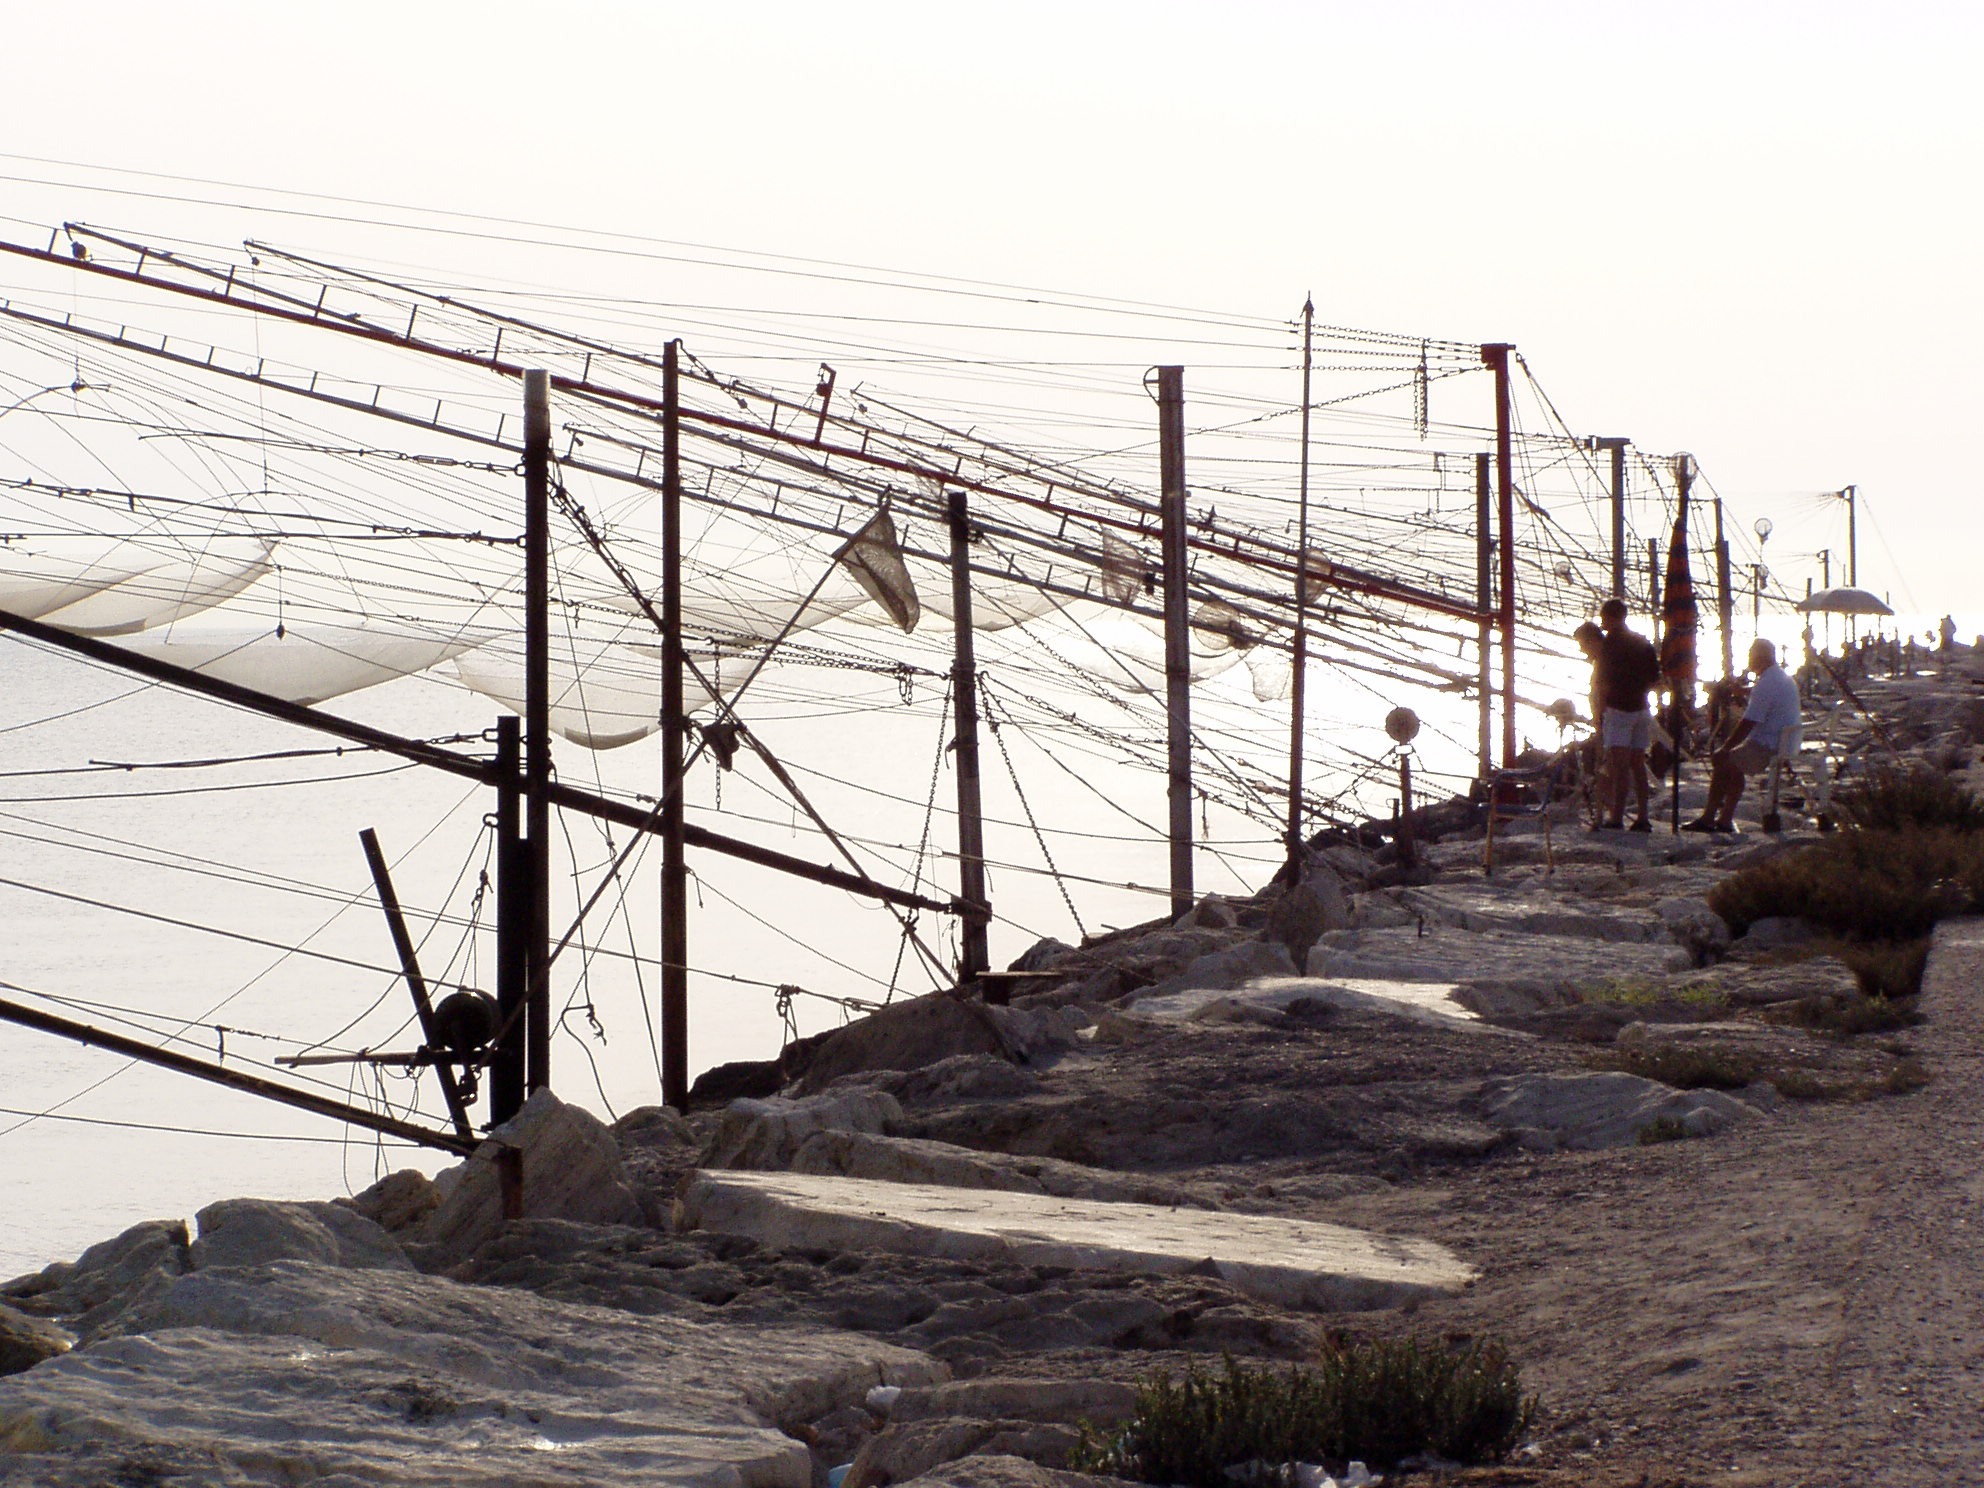
sea, coast, wood, bridge, walkway, vehicle, fishing, mast, fishermen, network